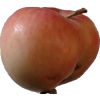
Label: Apple 10